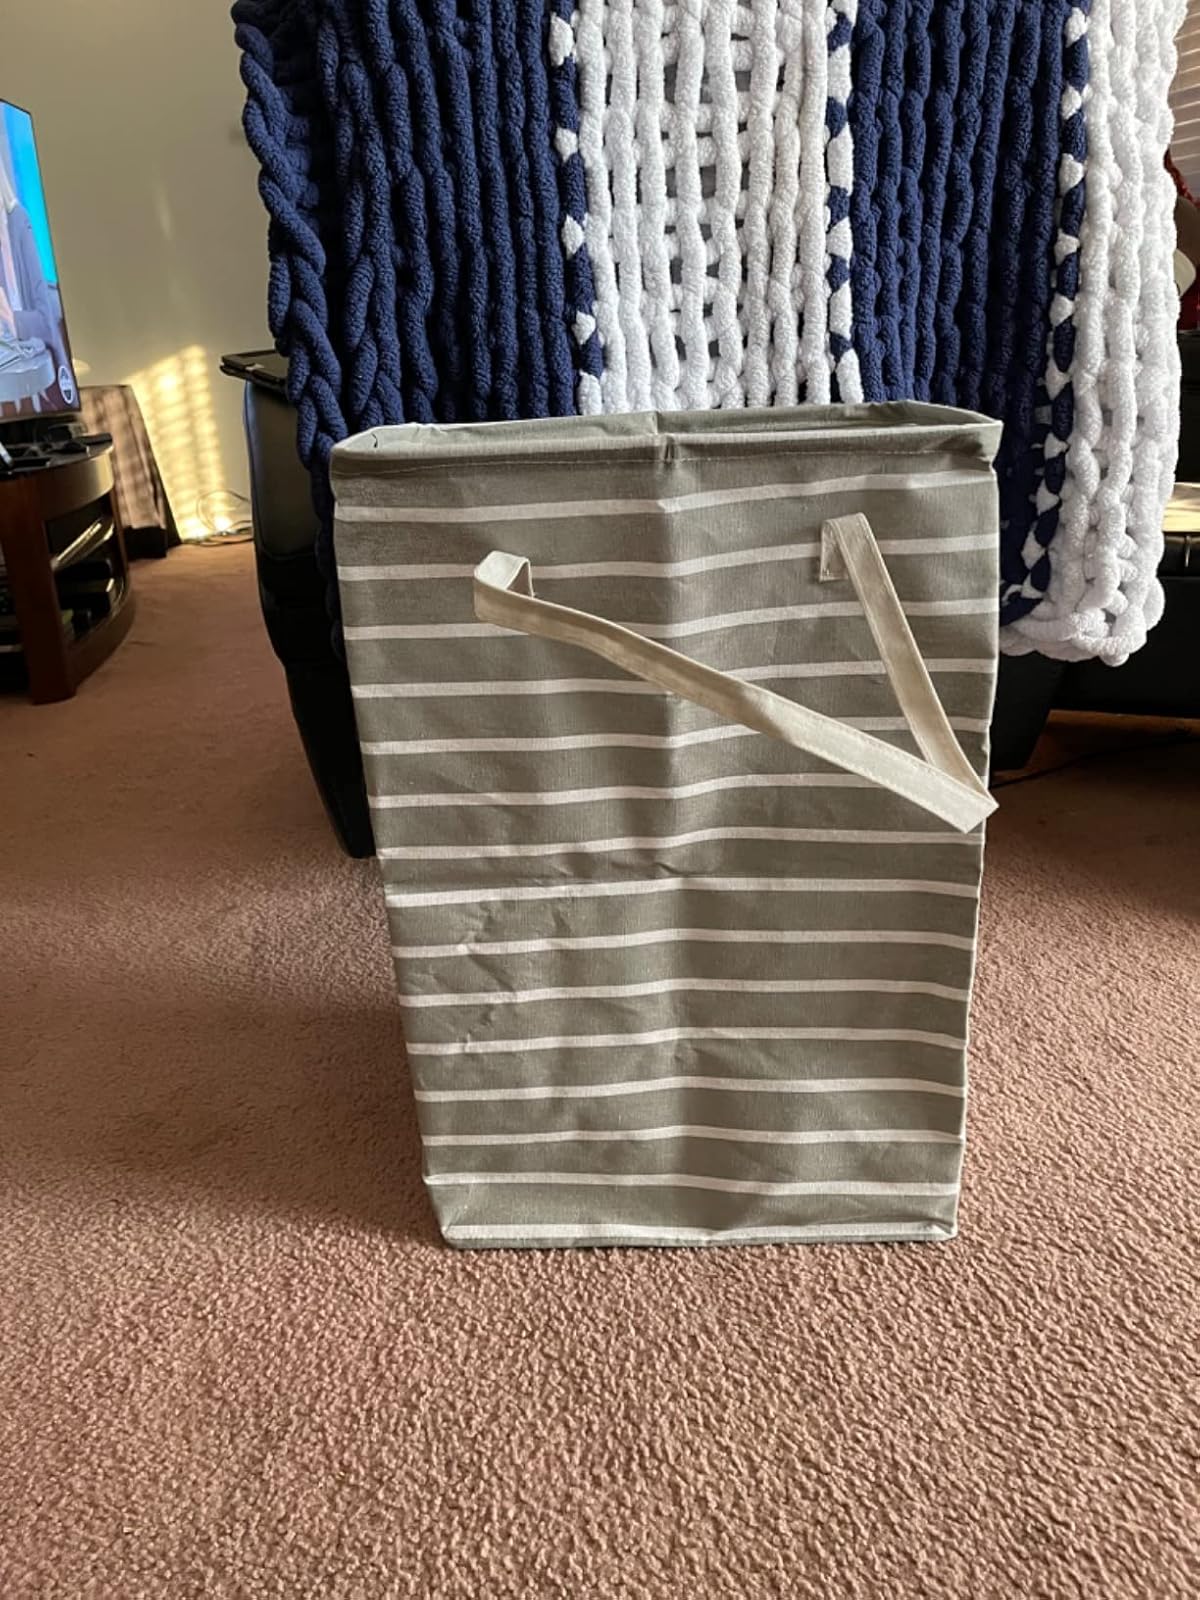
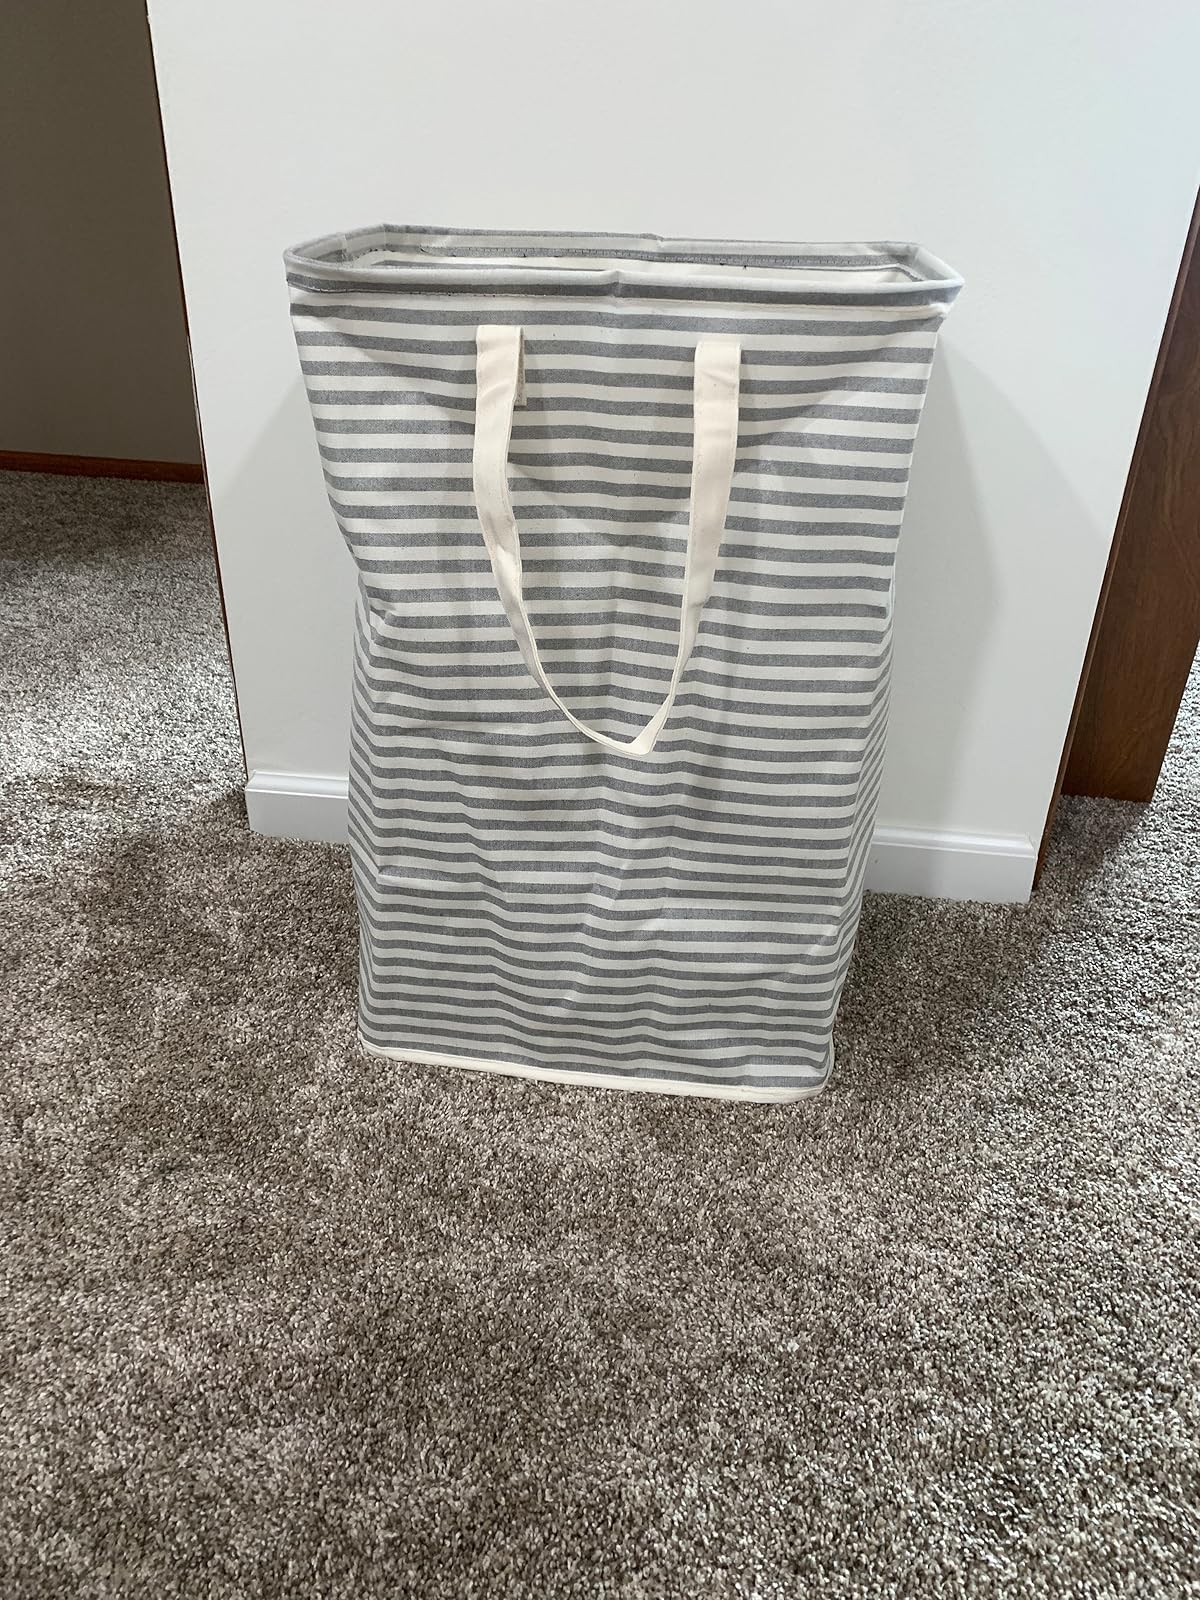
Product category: items_hamper
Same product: no